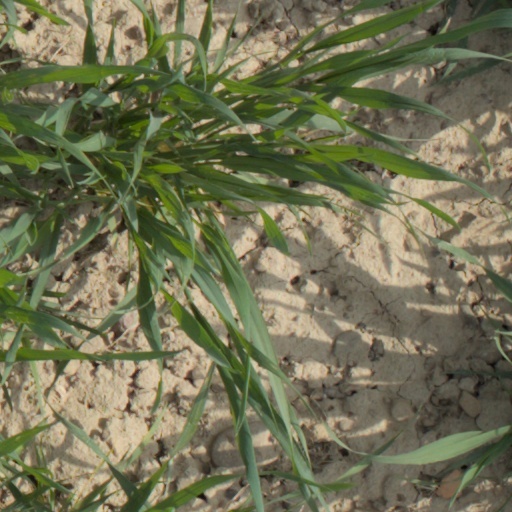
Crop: wheat